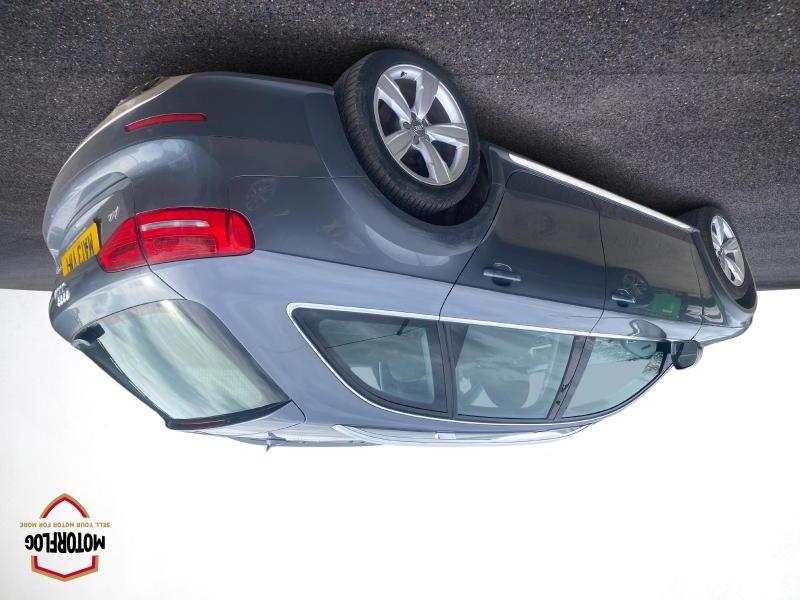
Aucun dommage détecté.
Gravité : aucun